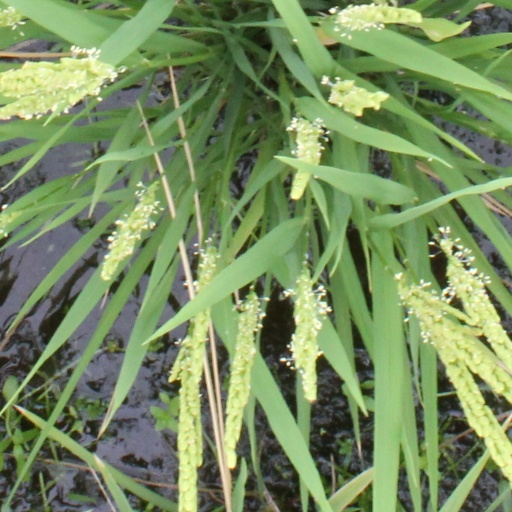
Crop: rice